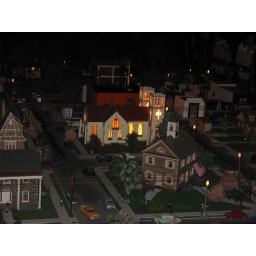
This church took over 400 hours to make. It was the first miniature church ever made with stain glass windows.